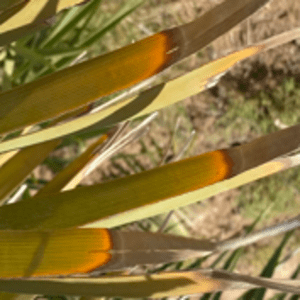
Label: Potassium Deficiency